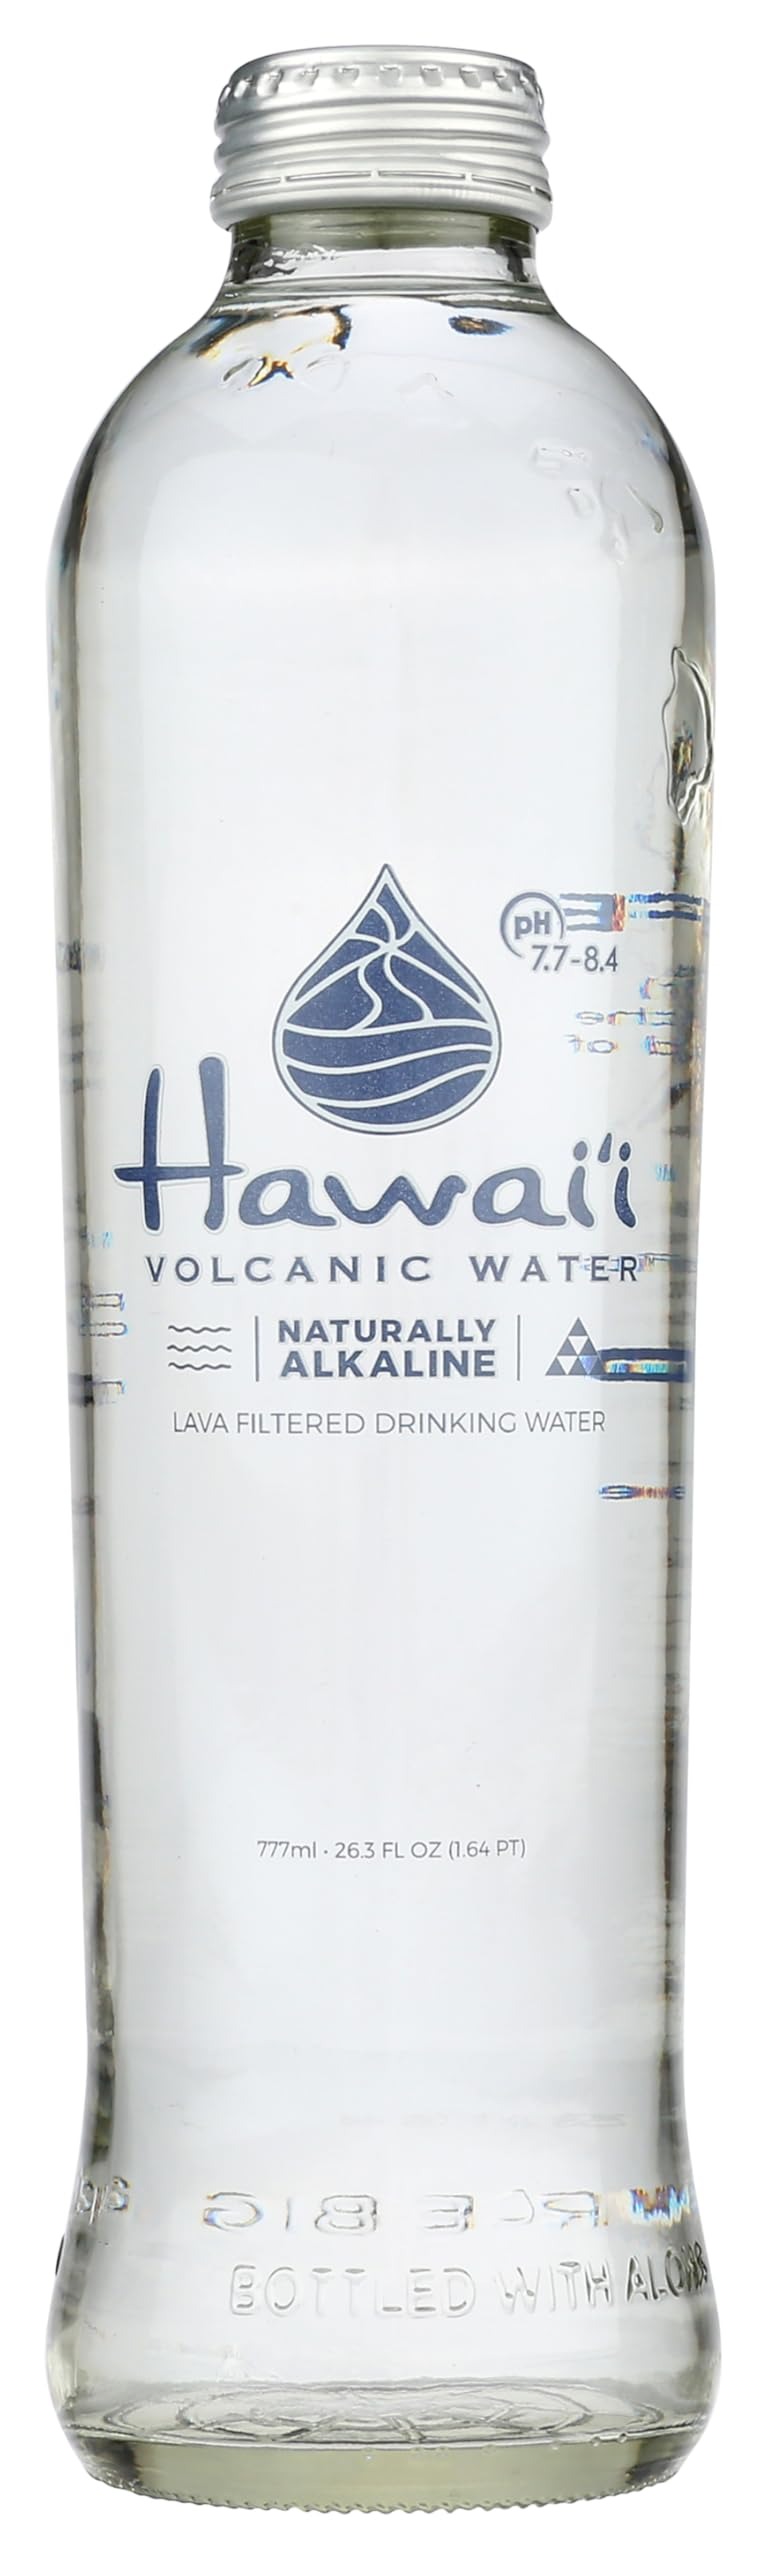
Item Name: HAWAII VOLCANIC Lava Filtered Alkaline Water, 26.3 FZ
Bullet Point: Lava filtered drinking water
Product Description: Water Alkaline Lava Filtered
Value: 26.3
Unit: Fl Oz

Price: 3.88